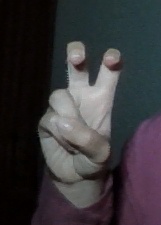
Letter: toot